Druzhba Arena

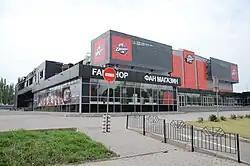
Exterior with fire damage on the left side after the fire of 26 May 2014

Druzhba Arena was an indoor arena in Donetsk, Ukraine. It was built to develop hockey in the region. It was destroyed in May 2014 during the War in Donbas.